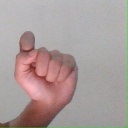
अक्षर: घ